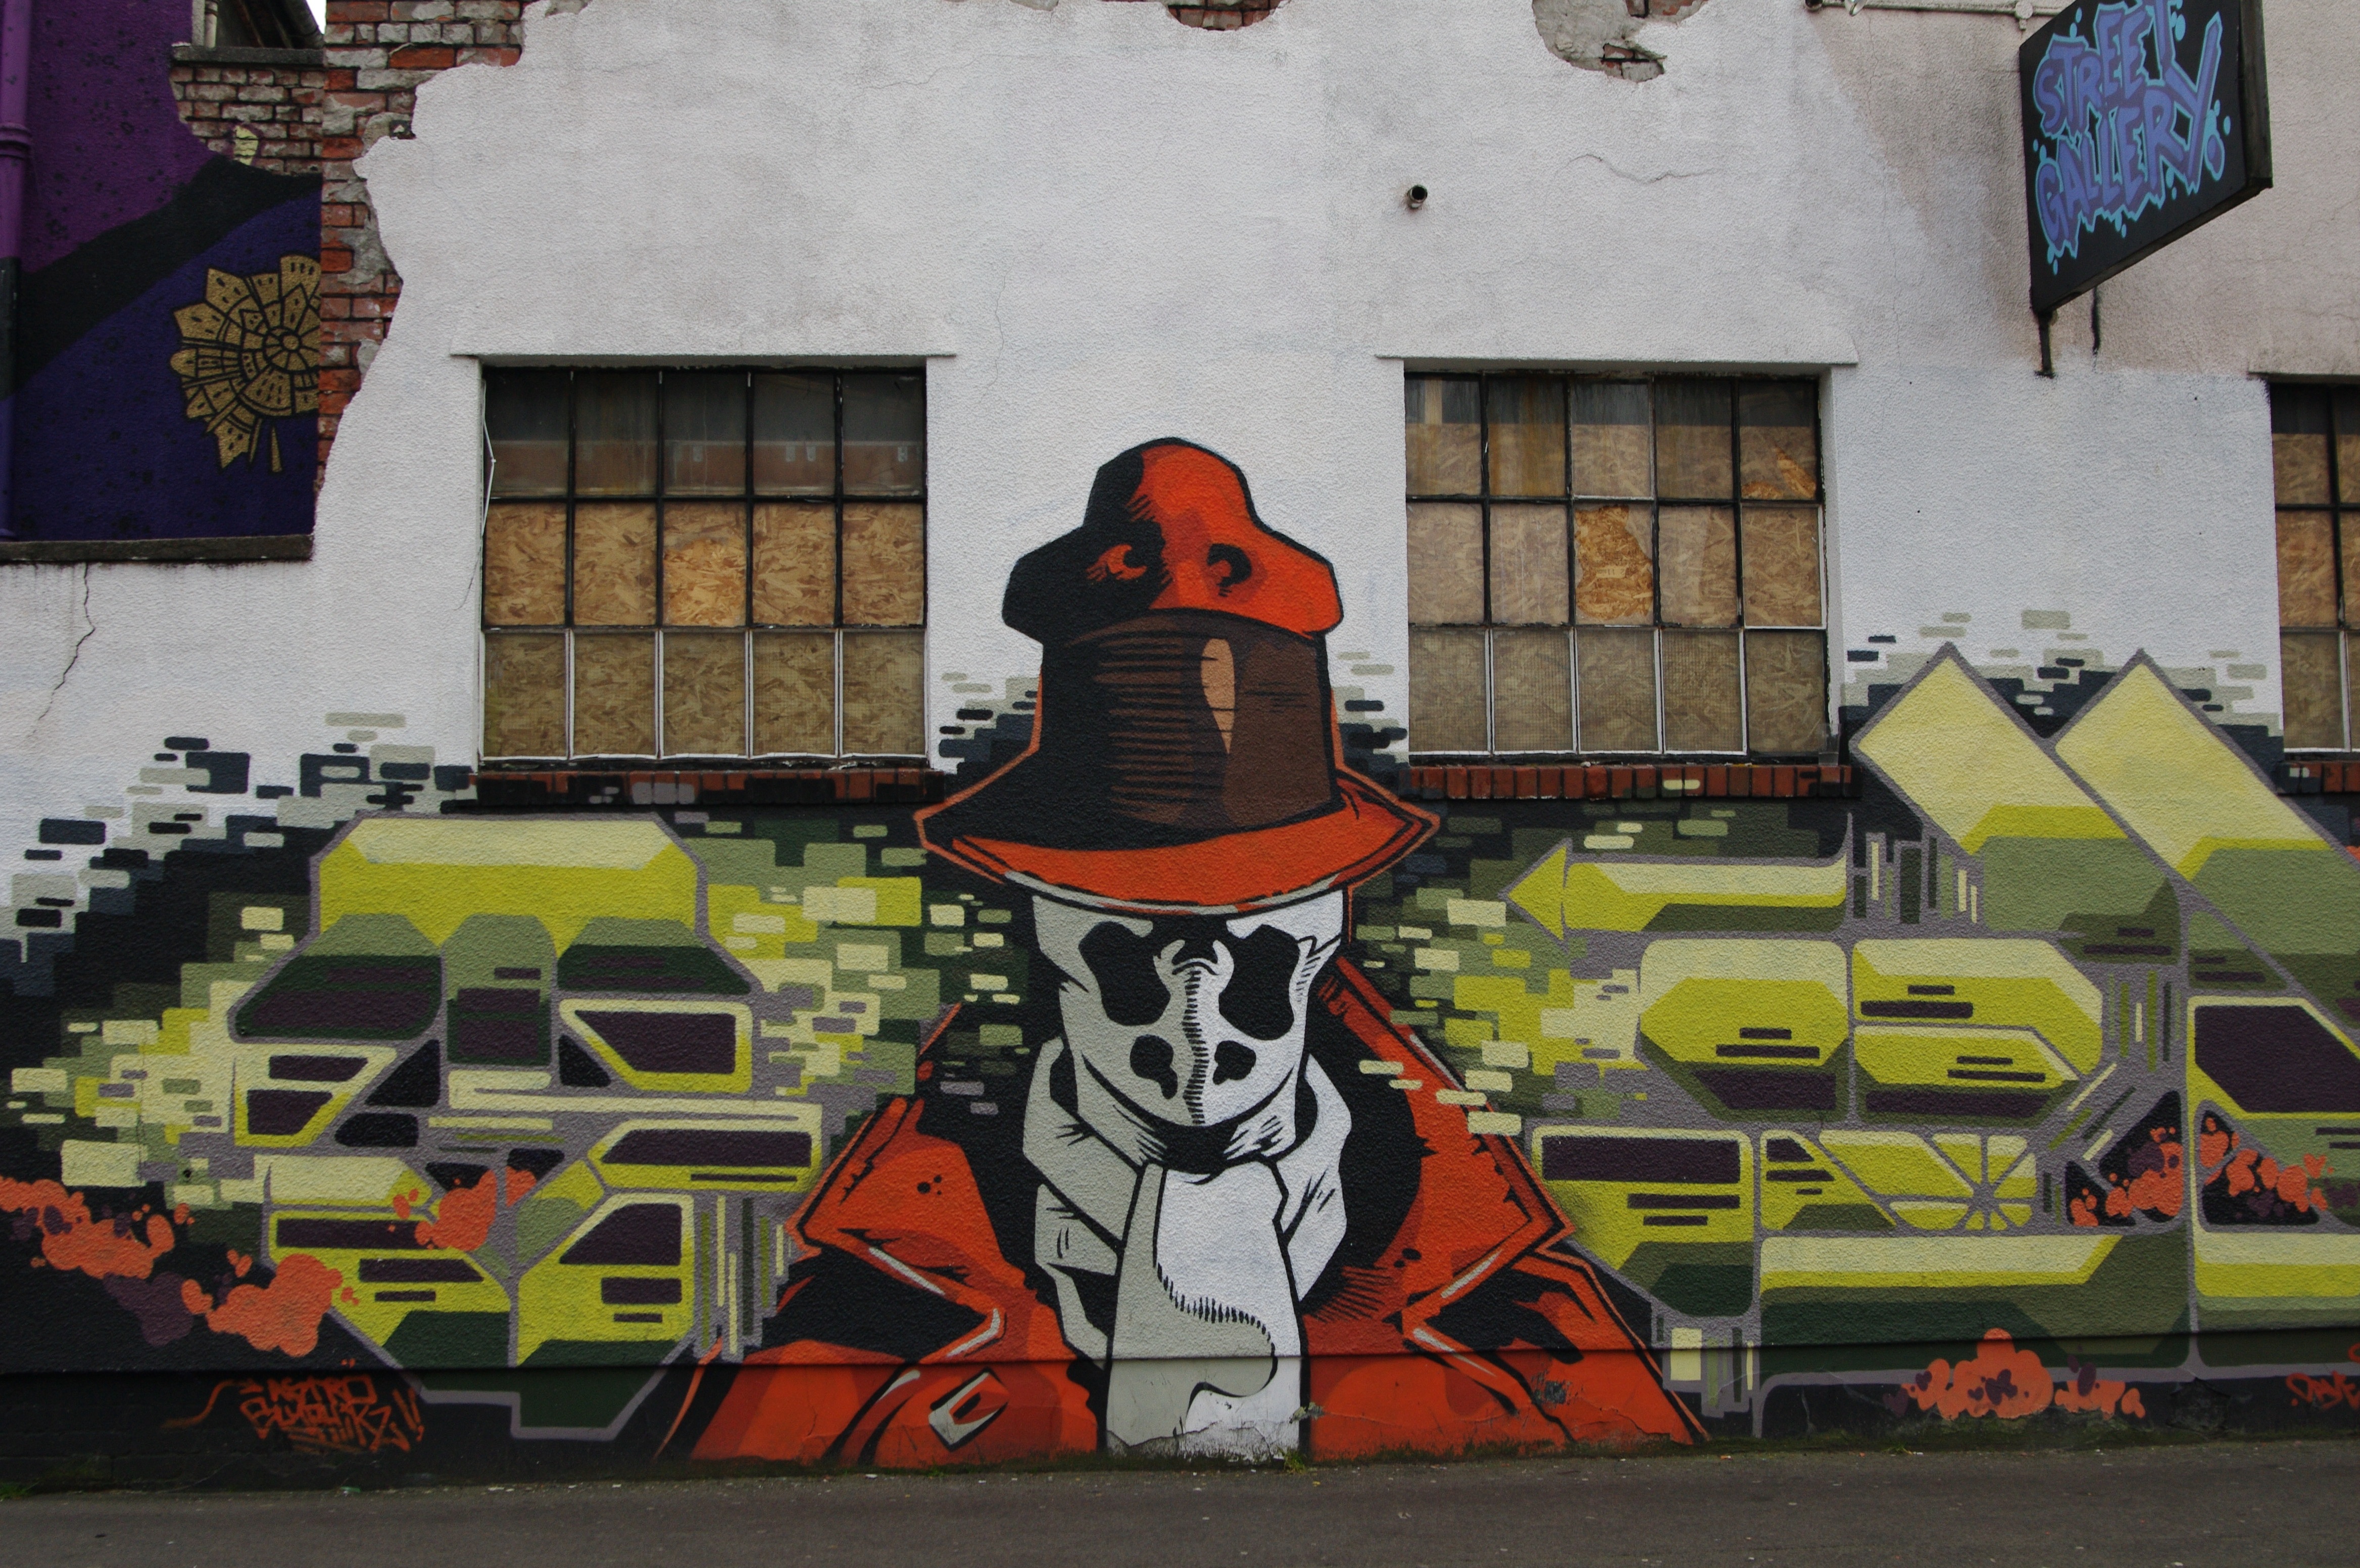
graffiti, street art, england, art, mural, tag, comic, bristol, comics, rorschach, popular culture, super hero, urban area, alan moore, pop culture